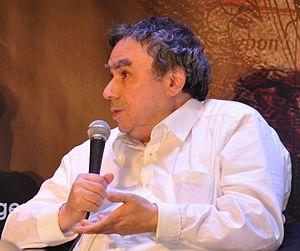
Benjamin Stora, né le 2 décembre 1950 à Constantine en Algérie, est un historien français, professeur à l'université Paris-XIII et inspecteur général de l'Éducation nationale de septembre 2013 à juin 2018. Ses recherches portent sur l'histoire de l'Algérie et notamment la guerre d'Algérie, et plus largement sur l'histoire du Maghreb contemporain, ainsi que sur l'Empire colonial français et l'immigration en France. Il assure la présidence du conseil d'orientation de la Cité nationale de l'histoire de l'immigration depuis août 2014, et fait partie du conseil d'administration de l'Office français de l'immigration et de l'intégration.